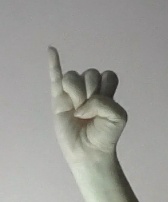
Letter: meem